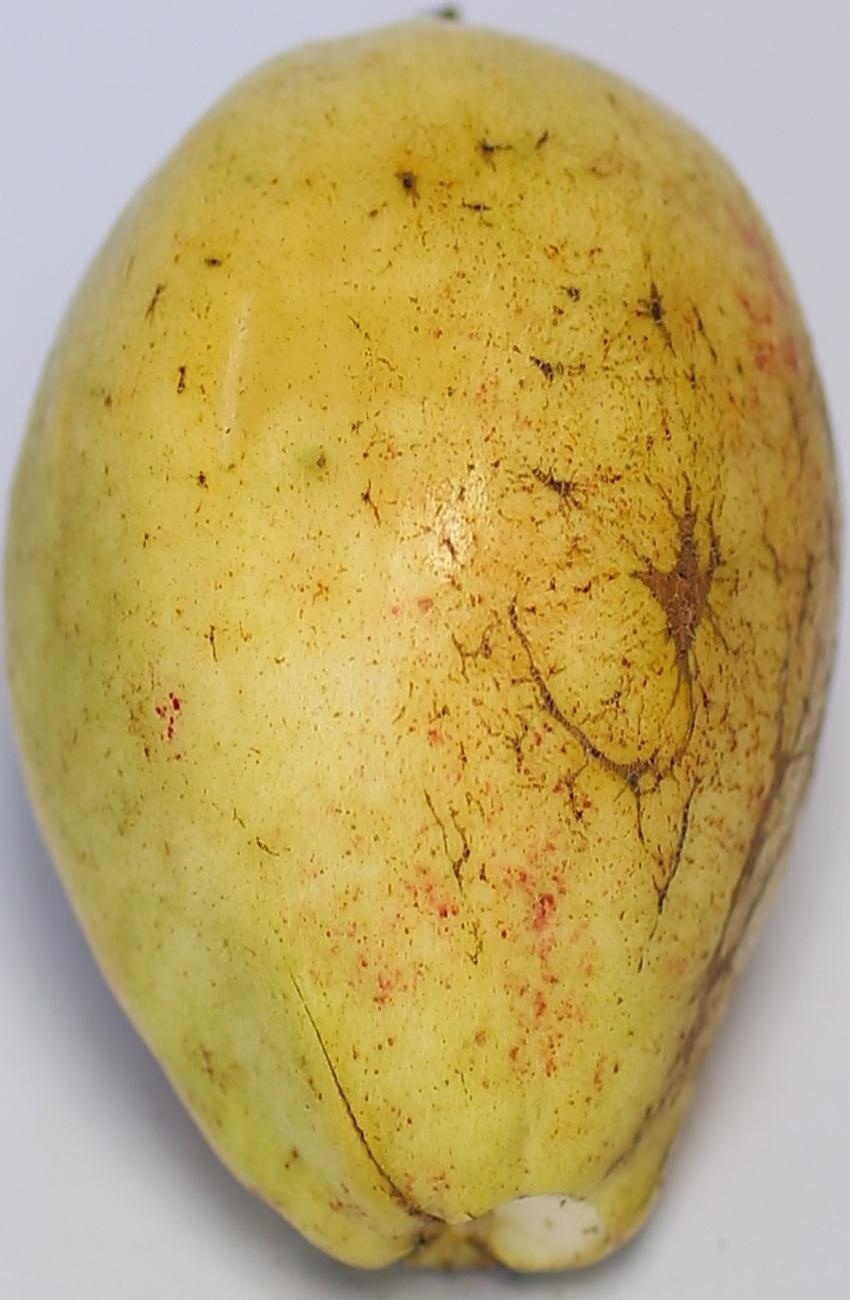
Maturity: ripe
Variety: riyali